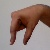
The image shows a hand gesture representing the letter 'Q' in Indian Sign Language.